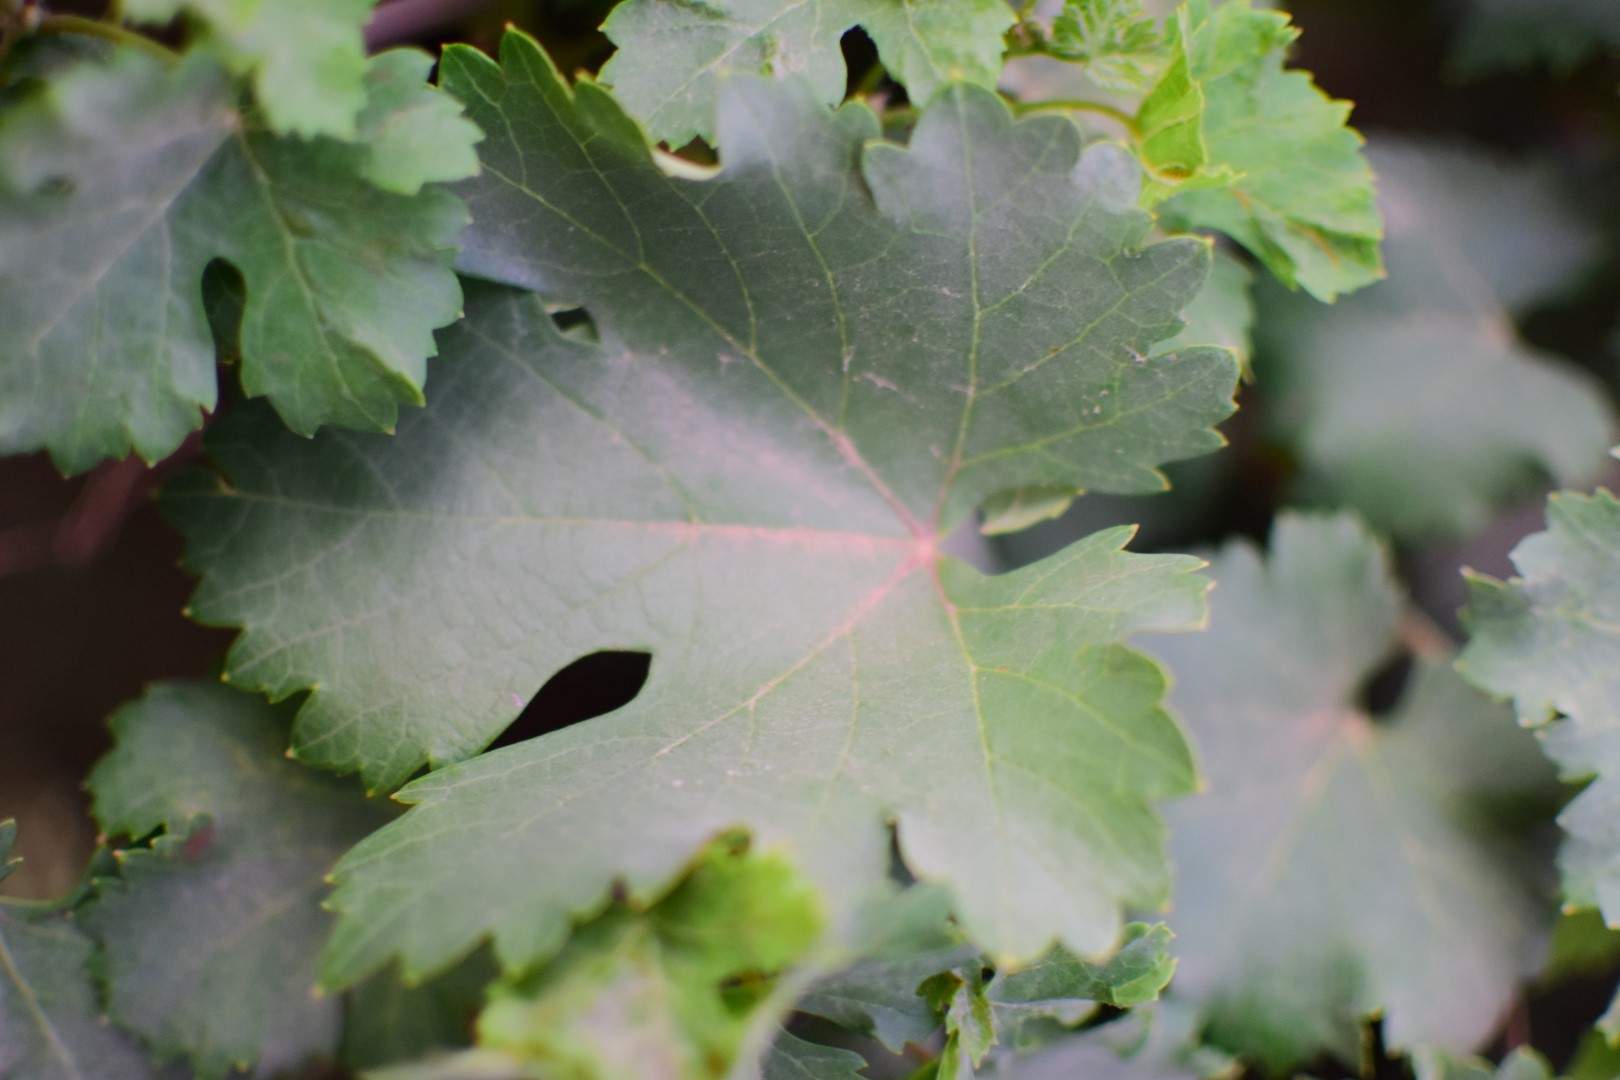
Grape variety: Aswud Balad